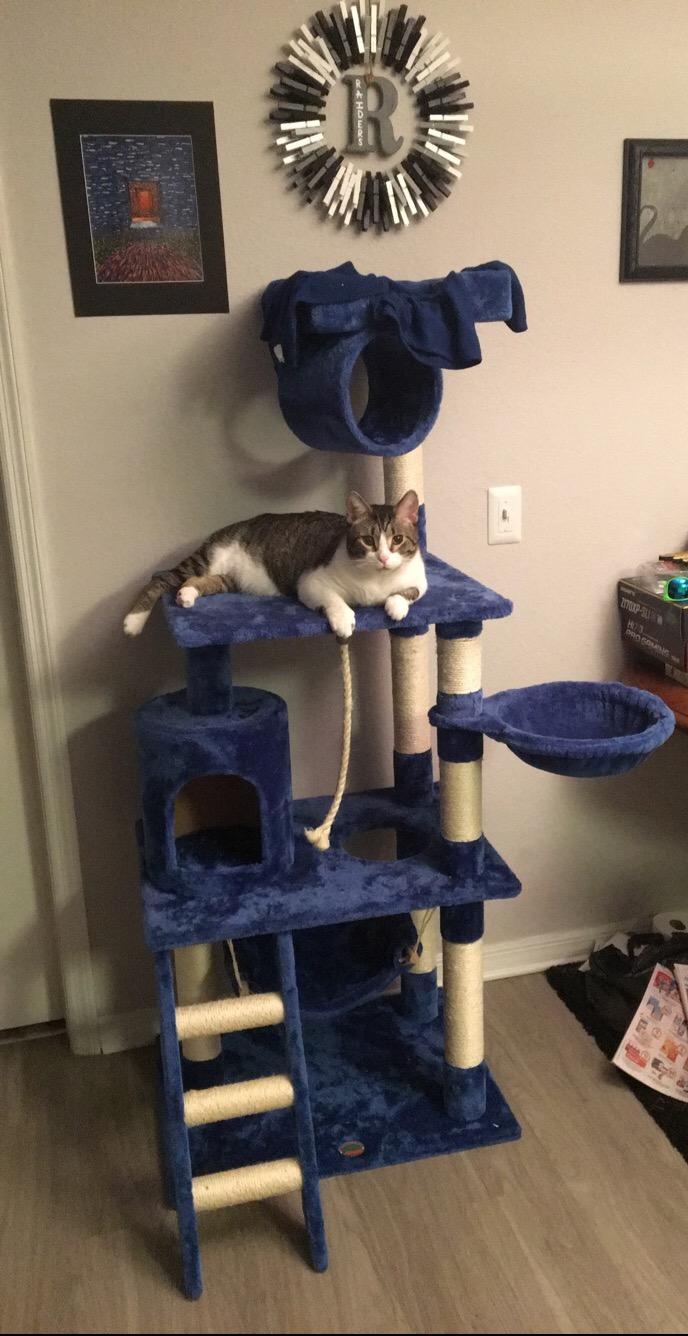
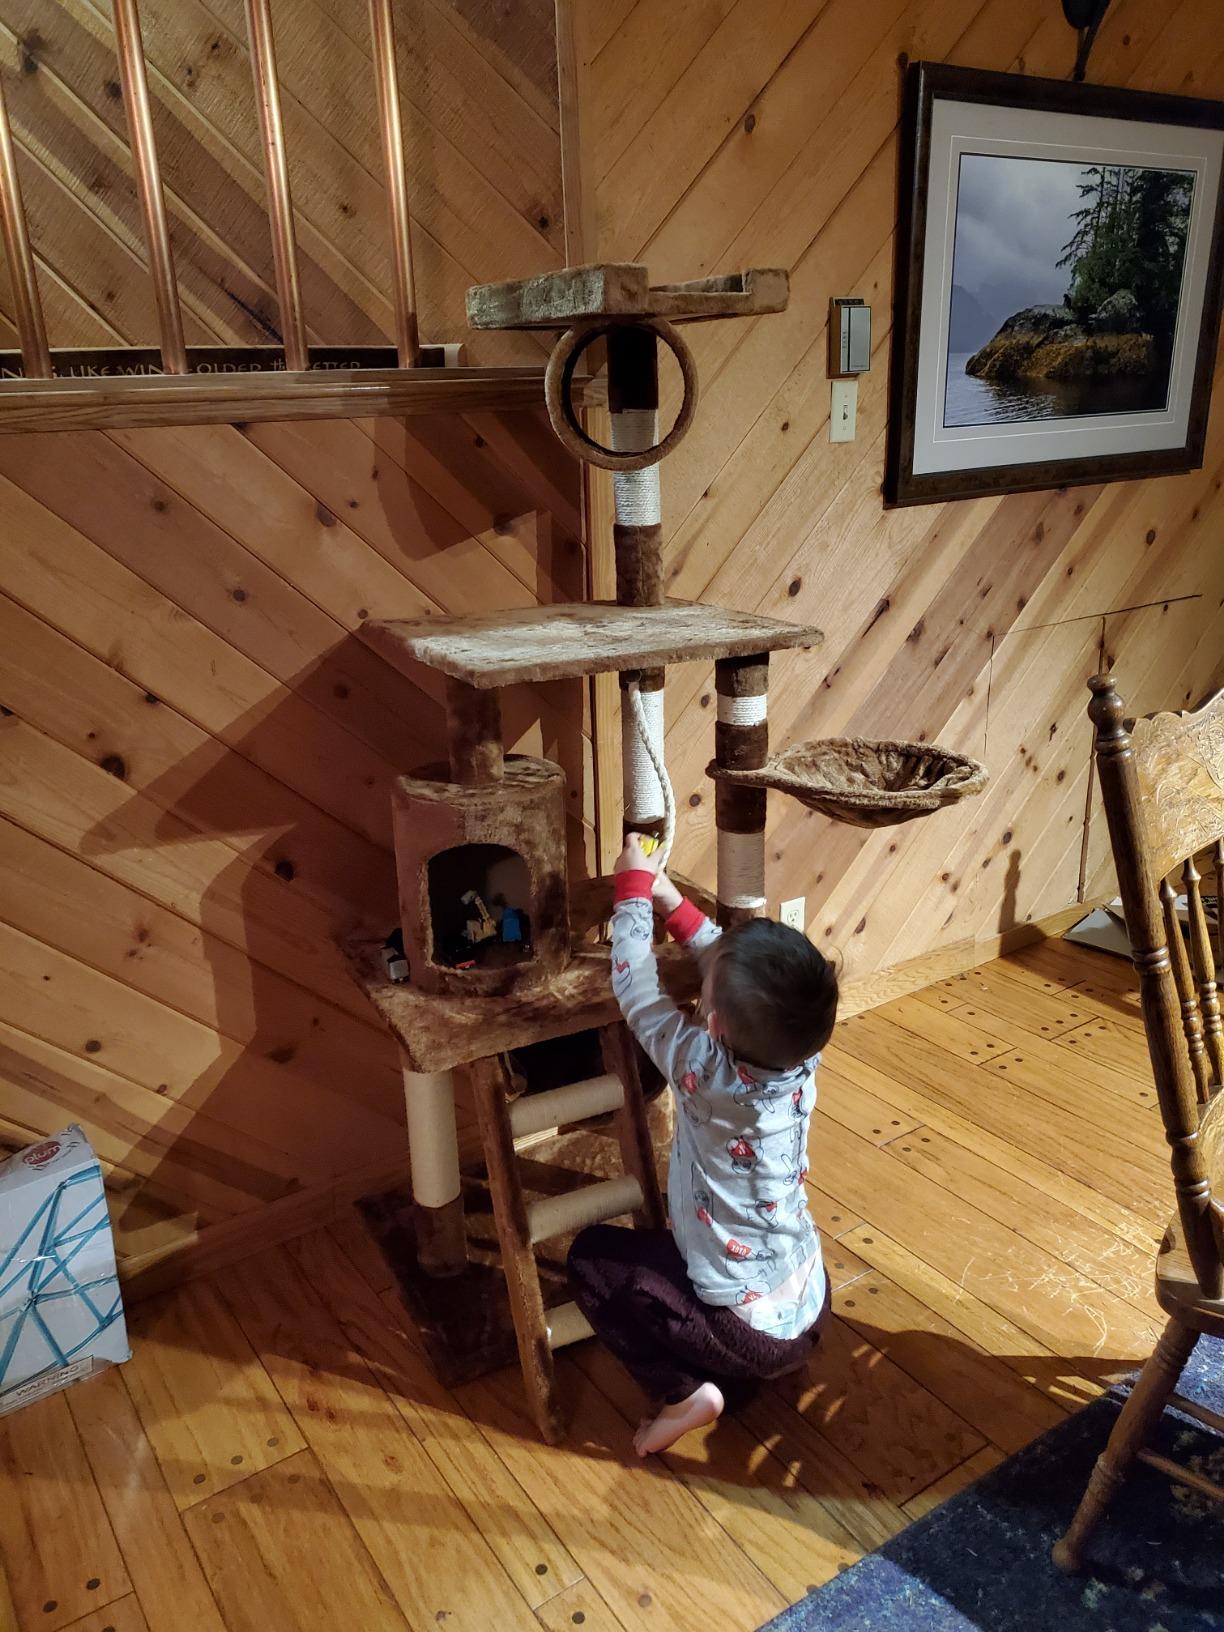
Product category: items_cat tree
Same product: no